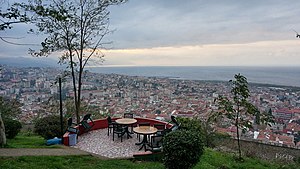
Trabzon
Panorama over feriebyen Trabzon
Trabzon er en by i det nordøstlige Tyrkiet på Sortehavets kyst og hovedstad i provinsen af samme navn. Byen havde et indbyggertal på 312.060 i 2012.